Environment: real
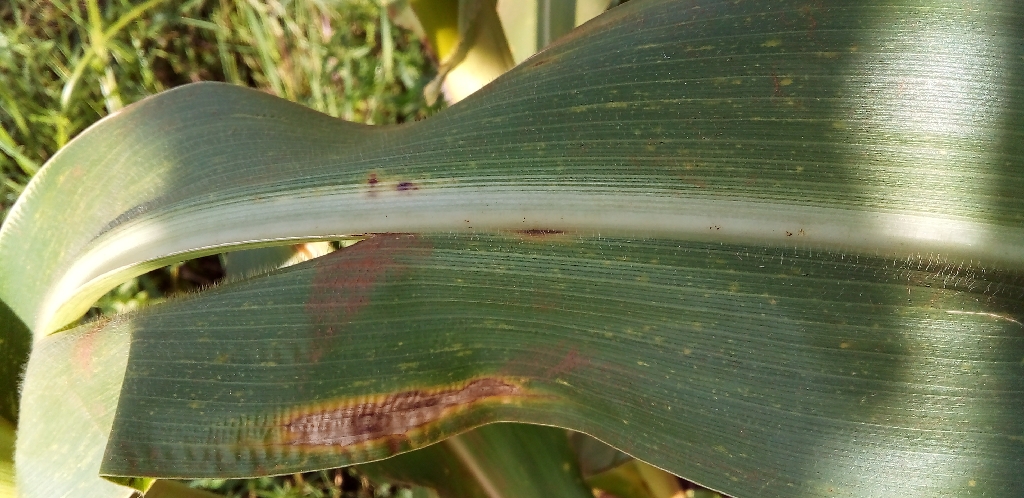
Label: northern_corn_leaf_blight